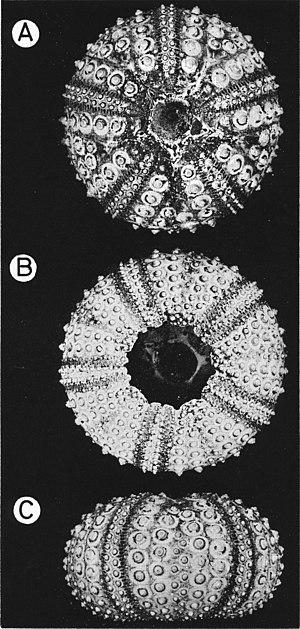
Diadema palmeri est une espèce d'oursins réguliers tropicaux de la famille des Diadematidae, caractérisée par de très longues épines et une couleur rouge flamboyant.
Diadema est un genre d’oursins réguliers de la famille des Diadematidae. Ils sont généralement appelés « oursins-diadèmes ».